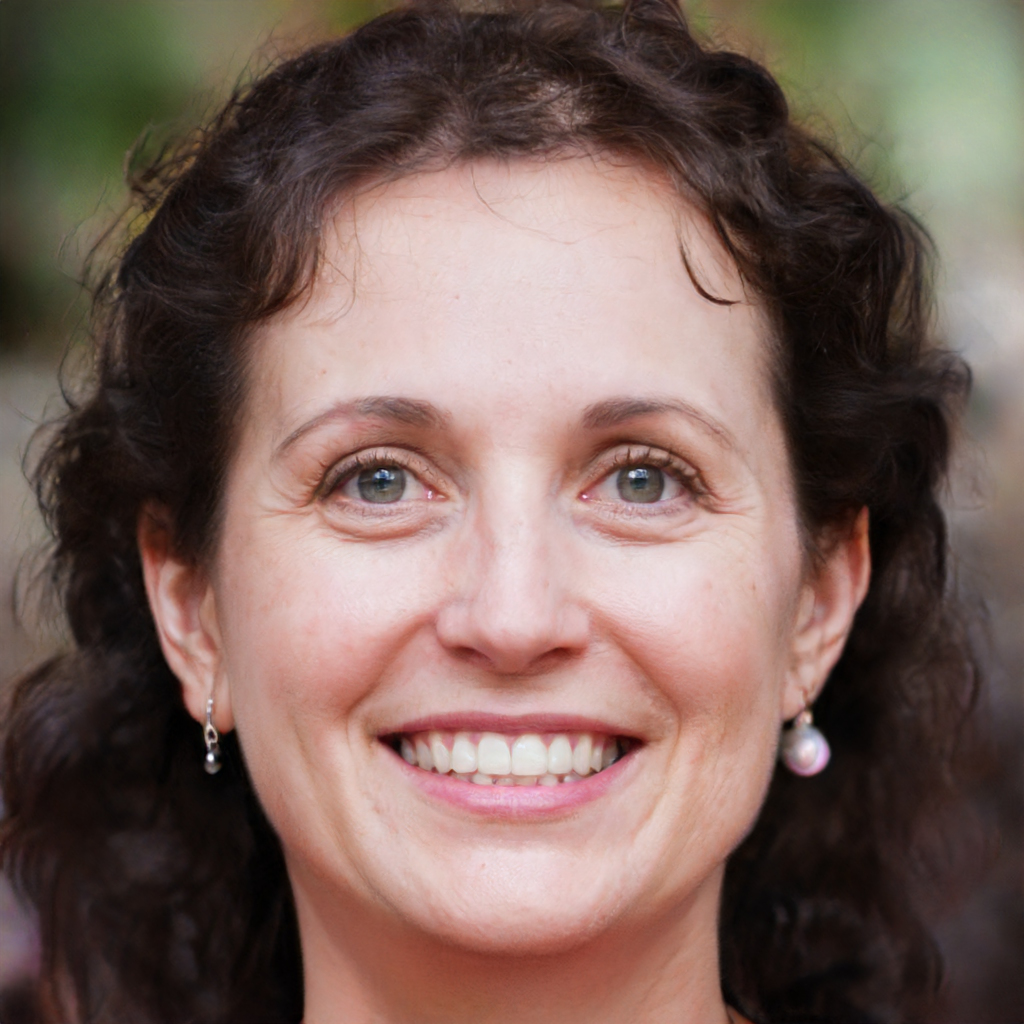
Label: Colored